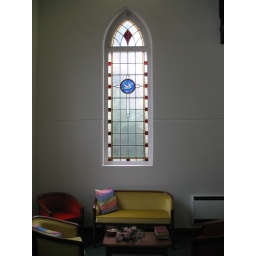
Stained glass window in St George's Anglican Church, Burnie, Tasmania.